Bristol Bay

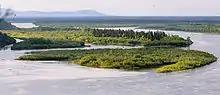
Nushagak River, draining into Bristol Bay

Bristol Bay is home to the world's most abundant Sockeye (red) salmon fishery as well as strong runs of Chum (dog) salmon, Coho (silver) salmon, Chinook (king) salmon, and Pink (humpy) salmon, each occurring seasonally. Chinook return to their freshwater spawning grounds earliest in the summer, followed by Sockeye and Chum. Coho and Pink salmon swim to their spawning grounds last, later in the summer. Fishing activity peaks for specific species during times of the highest concentration of salmon moving from the saltwater Pacific Ocean to the brackish Bristol Bay, then finally to their freshwater natal spawning streams at the headwaters of the many lakes and rivers in the Bristol Bay watershed.